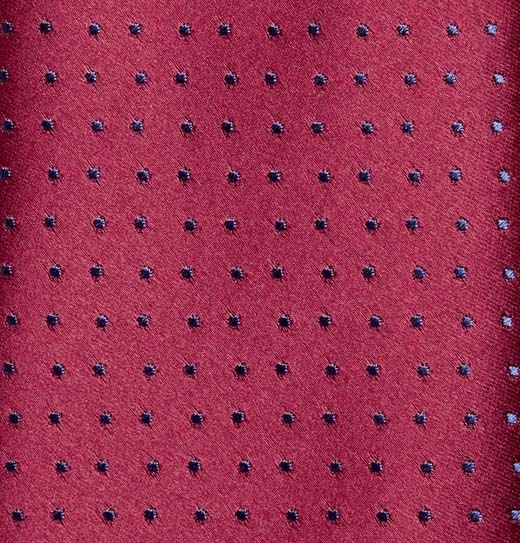
Texture: polka-dotted